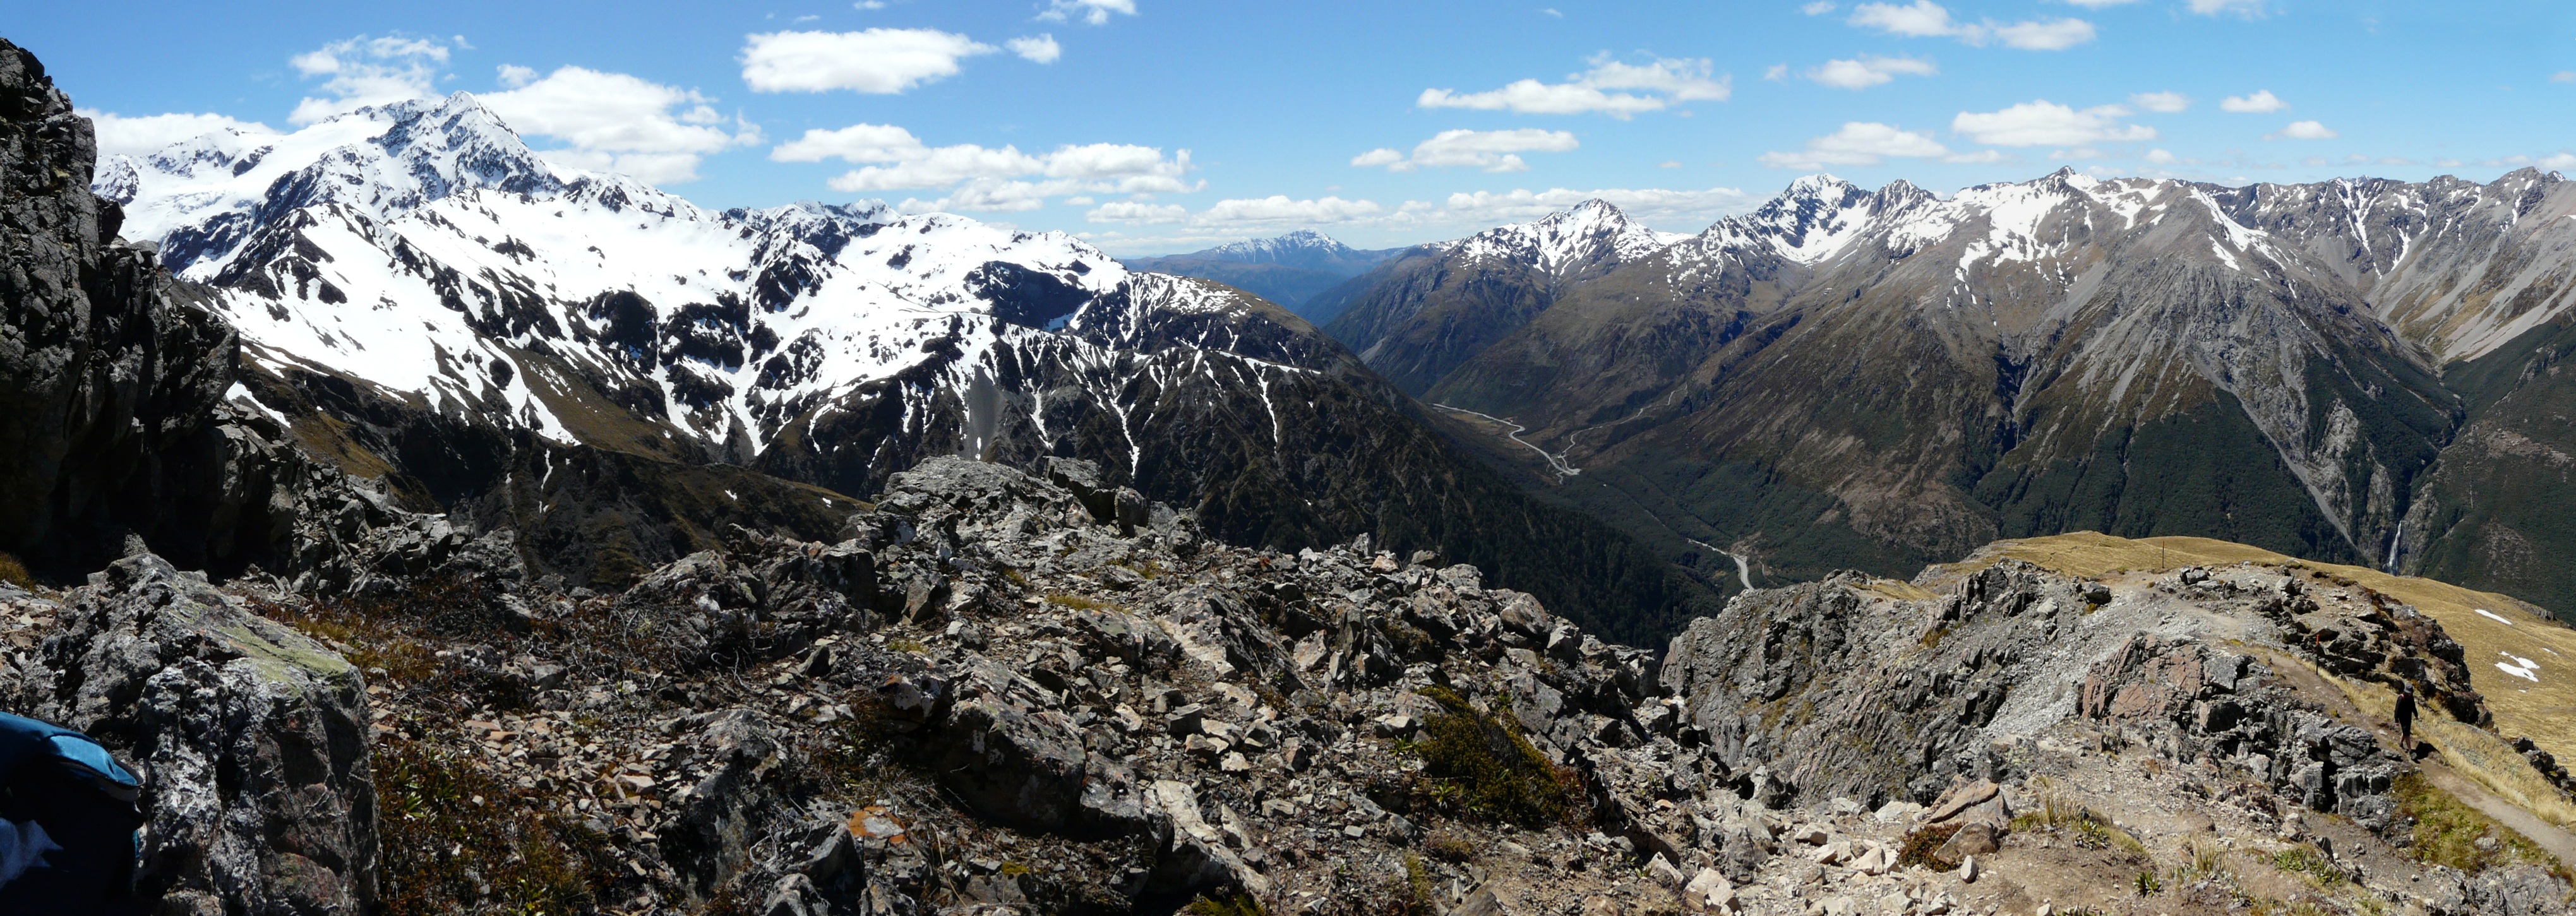
wilderness, walking, mountain, snow, sky, hiking, trail, adventure, view, valley, mountain range, panorama, travel, ridge, summit, transition, mountaineering, mountains, alps, backpacking, new zealand, plateau, cirque, landform, mountain pass, avalanche peak, geographical feature, mountainous landforms, geological phenomenon